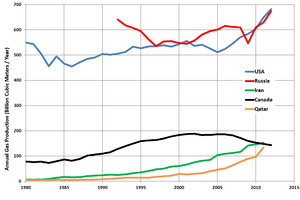
La liste des pays par production de gaz naturel fournit le classement annuel et l'évolution de la production par les différents États. Plusieurs unités de mesure sont couramment utilisées pour exprimer cette production, le volume est exprimé en milliards de mètres cubes par an ou en pieds cubes par jour, tandis que le pouvoir calorifique est exprimé en millions de tonnes d'équivalent pétrole.